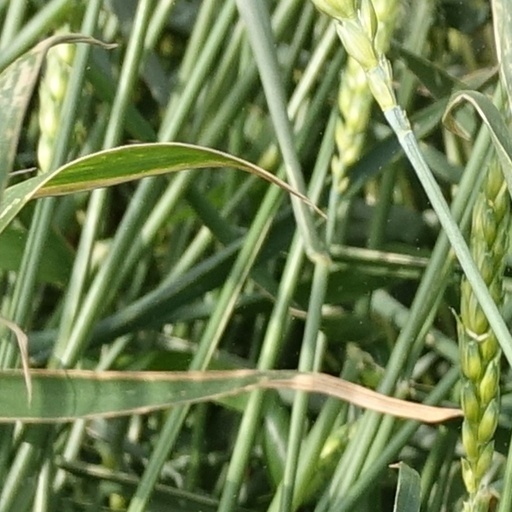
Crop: wheat